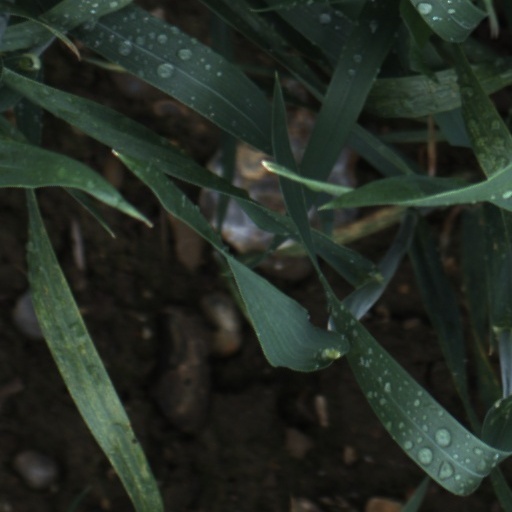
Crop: wheat